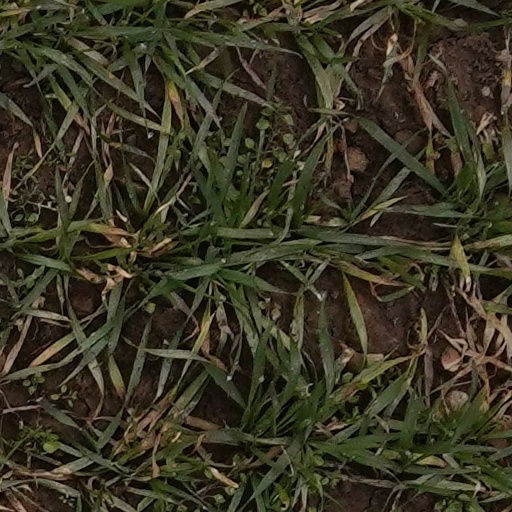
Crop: wheat